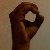
The image shows a hand gesture representing the letter 'O' in Indian Sign Language.